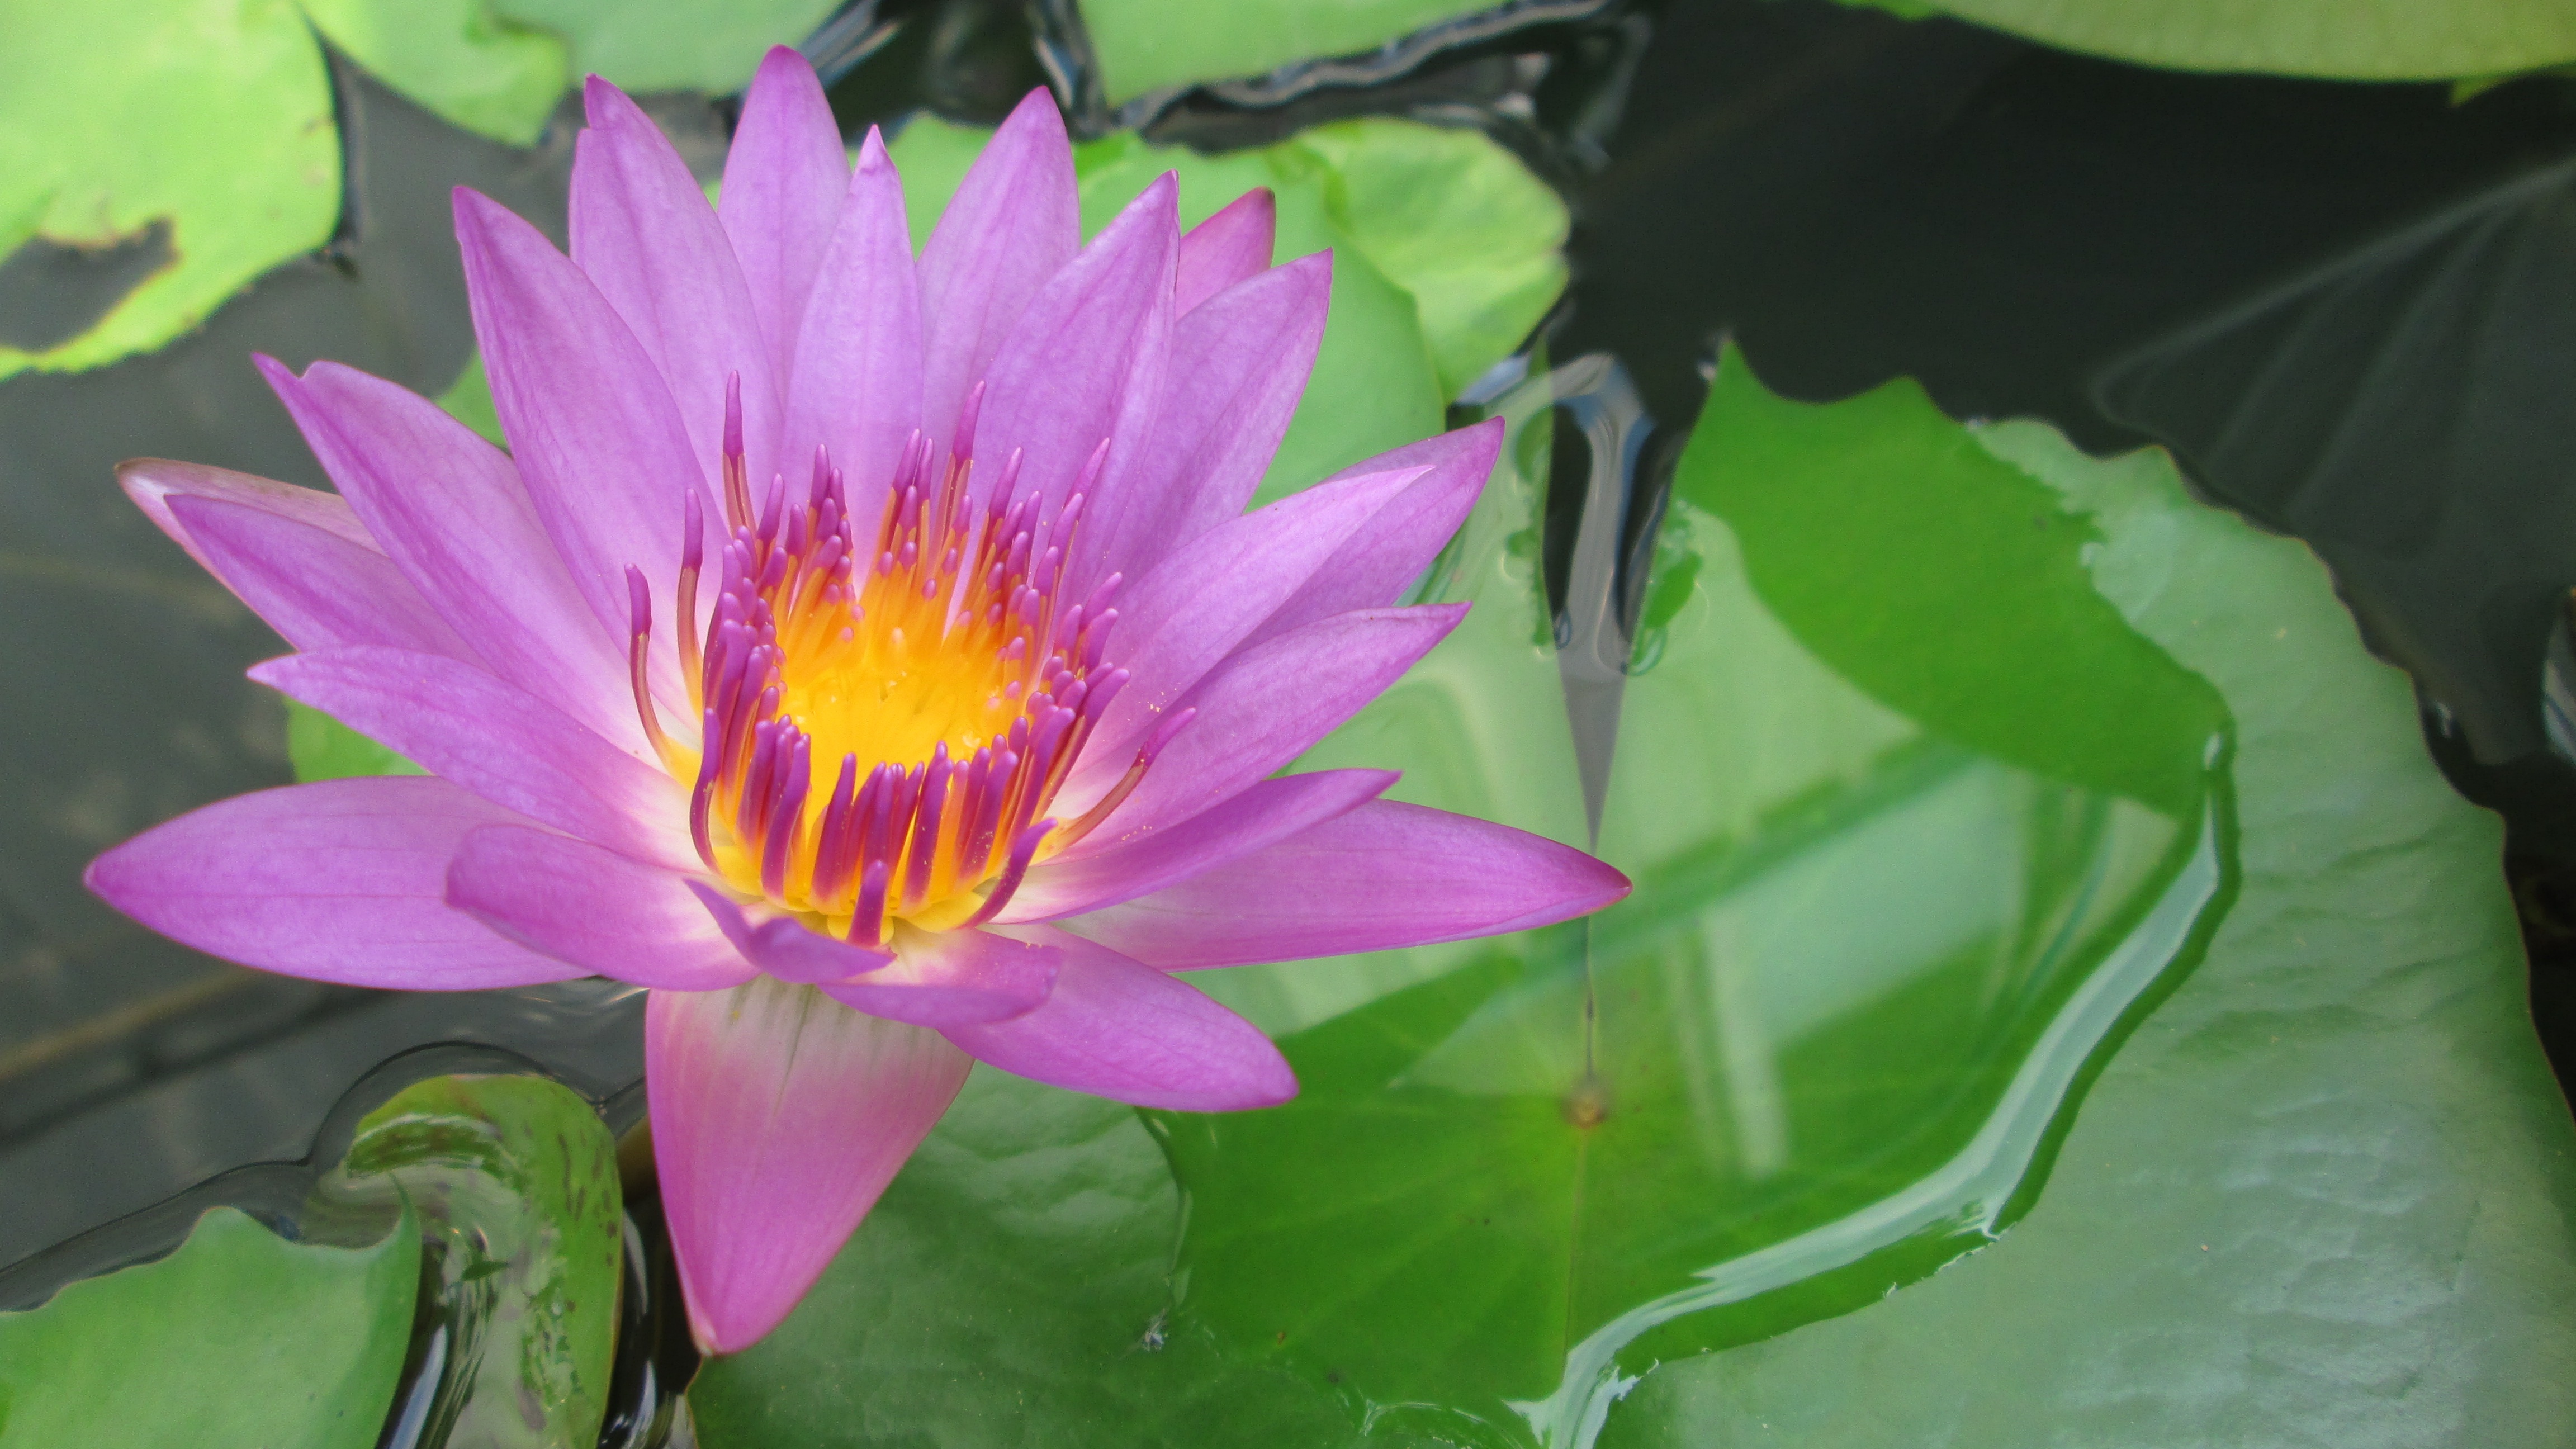
plant, leaf, flower, purple, petal, green, natural, botany, sacred lotus, aquatic plant, flora, lotus, macro photography, flowering plant, annual plant, land plant, lotus family, proteales